National Museum of India

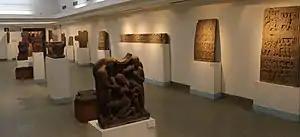
Kushana Gallery Artefacts

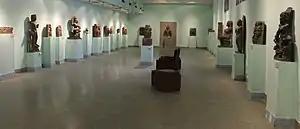
Gupta Gallery Artefacts

The museum has various artefacts from the Harappan civilization, also known as the Indus Valley civilization. It has the world's most representative collection of antiquities of the Harappan civilization – over 3500 objects that are on permanent loan from the Archaeological Survey of India to the museum. Most famous among the objects is the "Dancing Girl" made in Bronze, which belongs to the early Harappan period, Skeleton excavated from Rakhigarhi in Haryana, Terracotta images of Mother Goddess and Clay Pottery. Apart from these the gallery has Sculptures in Bronzes & Terracotta, Bone Objects, Ivory, Steatite, Semi-Precious Stones, Painted Pottery and Jewellery items. Many seals are also on display which has been discovered during numerous excavations and were probably used for trading purposes. These seals depict bulls, elephants, unicorns, tigers, crocodiles, and unknown symbols. On one of the seals, there is the depiction of Pasupati that has been interpreted as proto-Shiva.